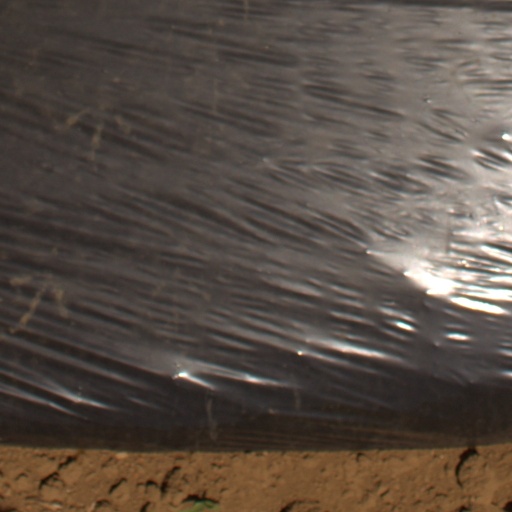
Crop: Jerusalem artichoke